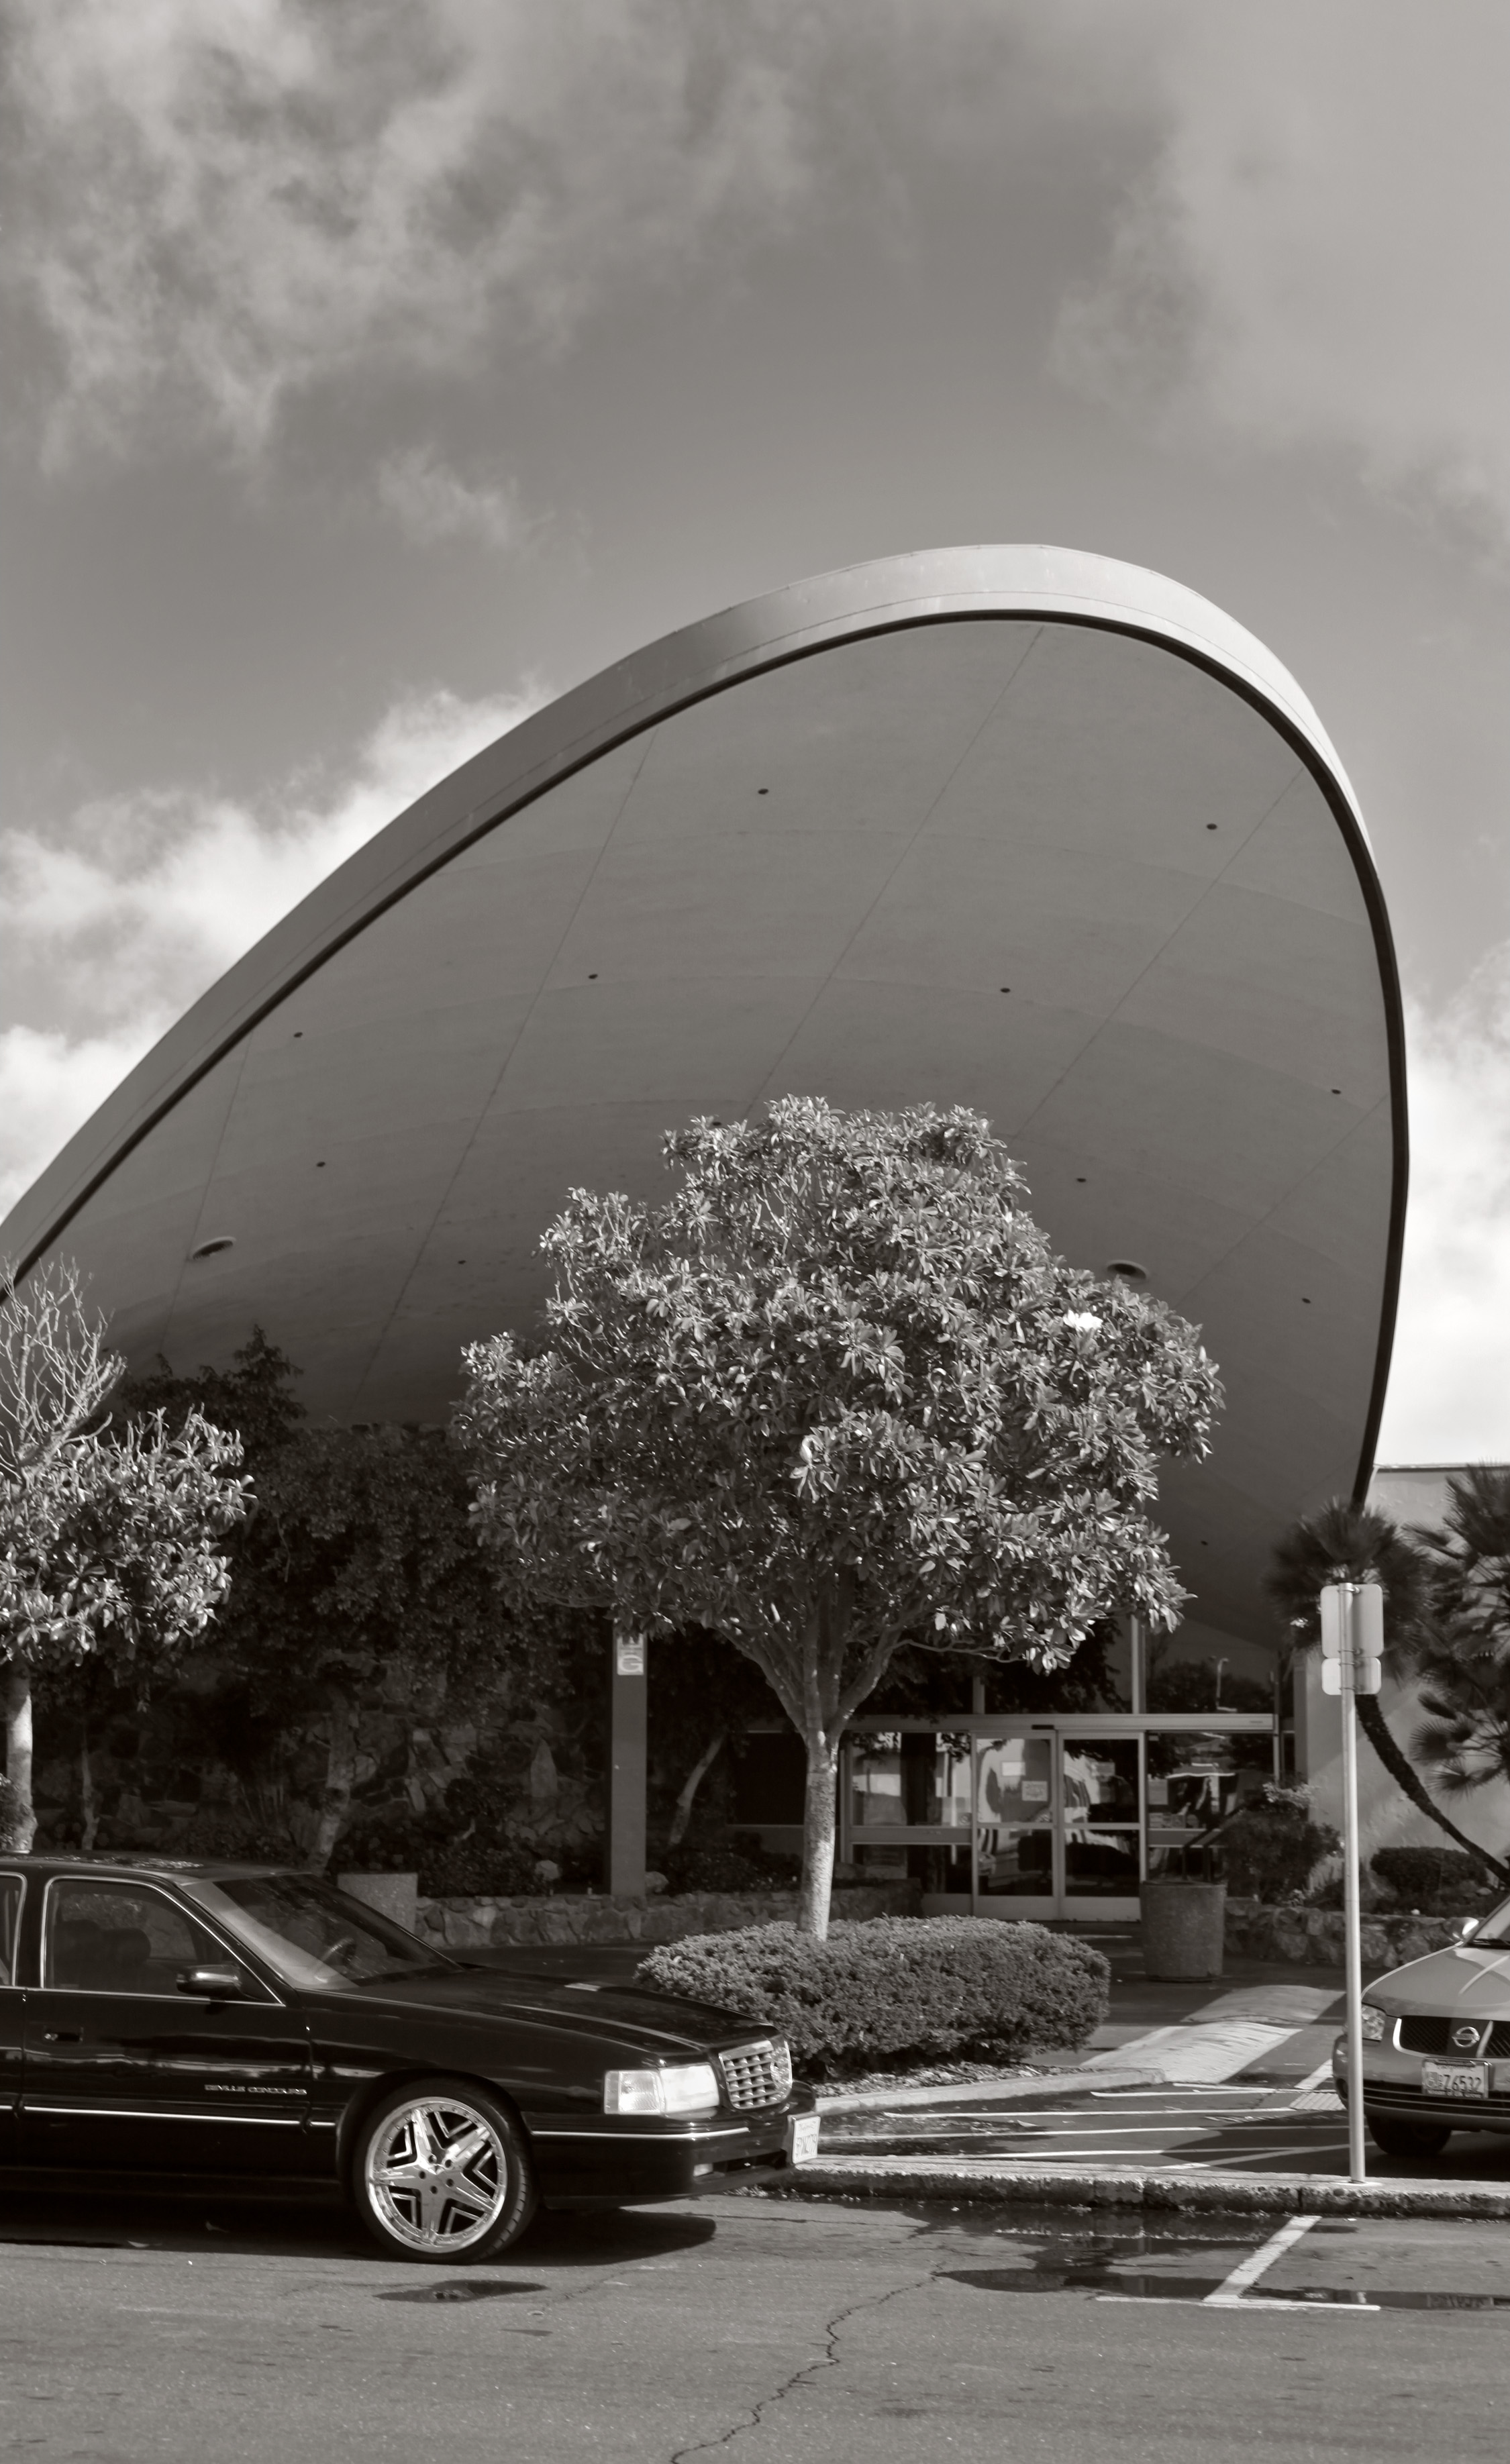
snow, cloud, black and white, architecture, sky, white, photography, arch, reflection, street light, black, monochrome, lighting, california, shape, sacramento, midcenturymodern, urban area, monochrome photography